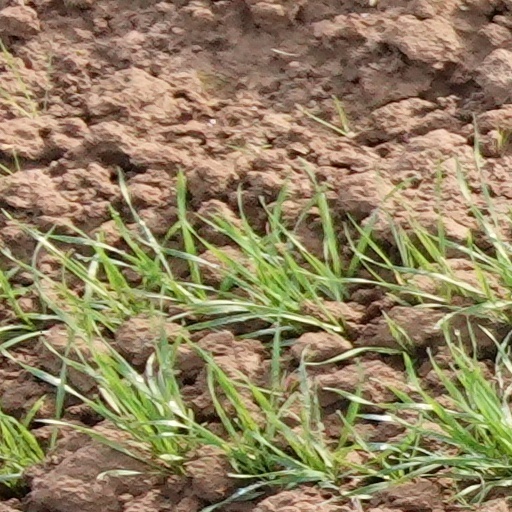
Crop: wheat